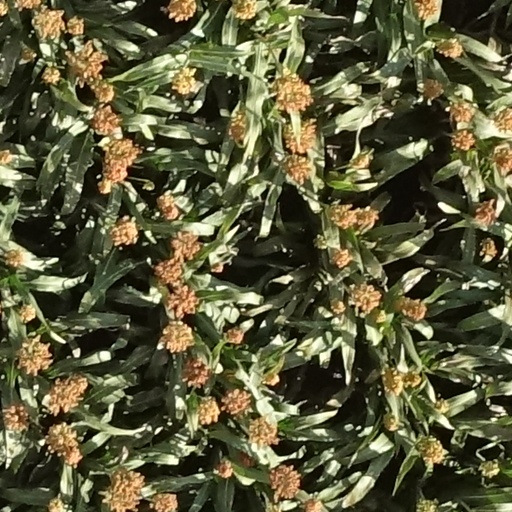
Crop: sorghum